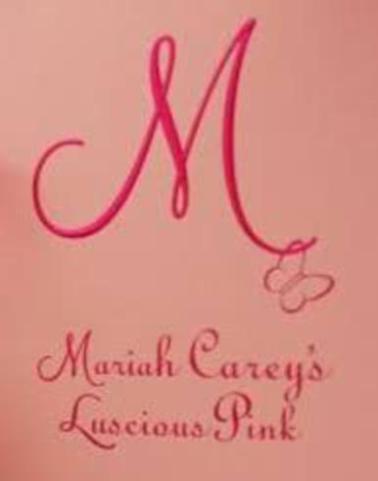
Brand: luscious pink
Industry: Clothes